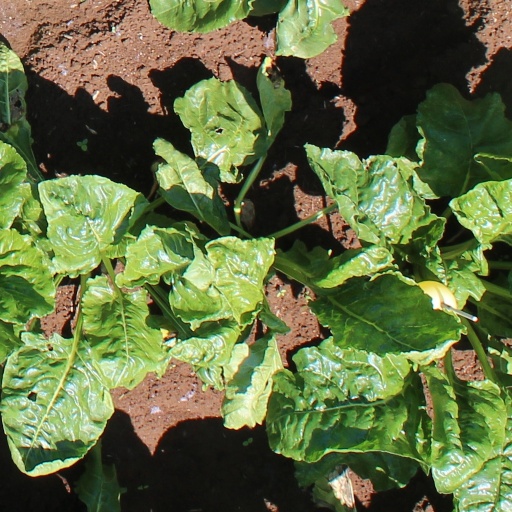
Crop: sugar beet